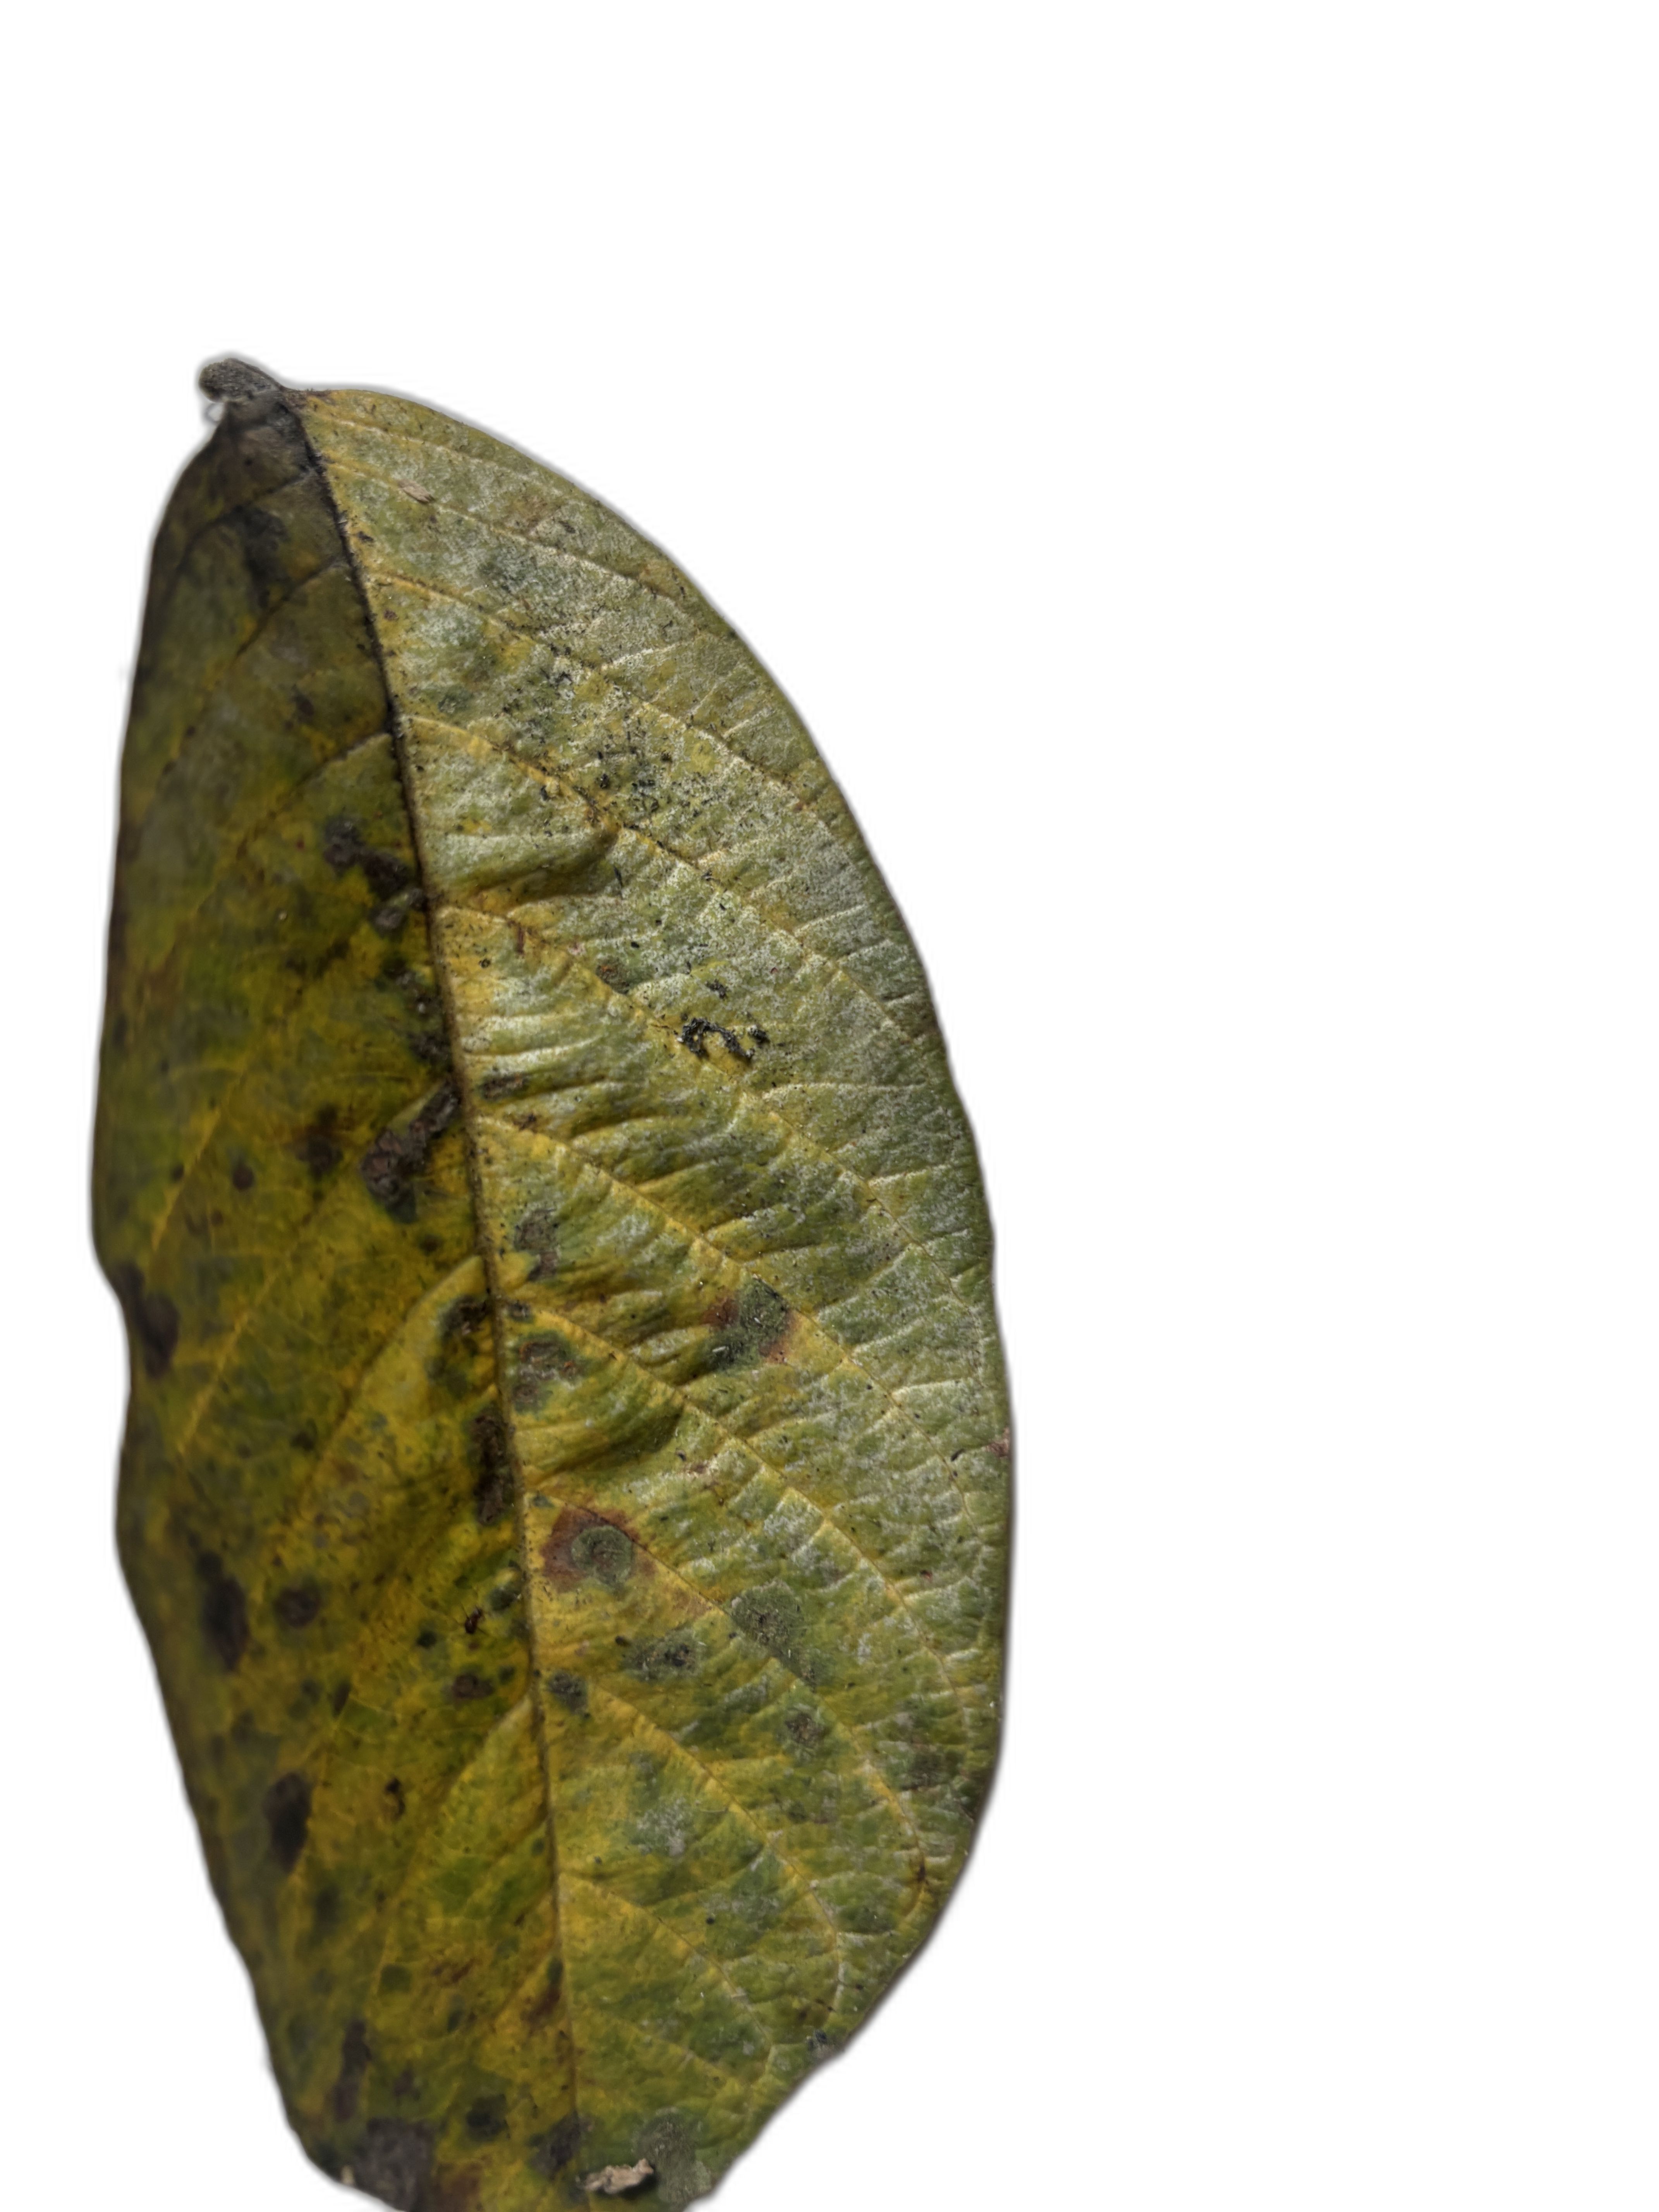
Plant part: leaf
Disease: Rust